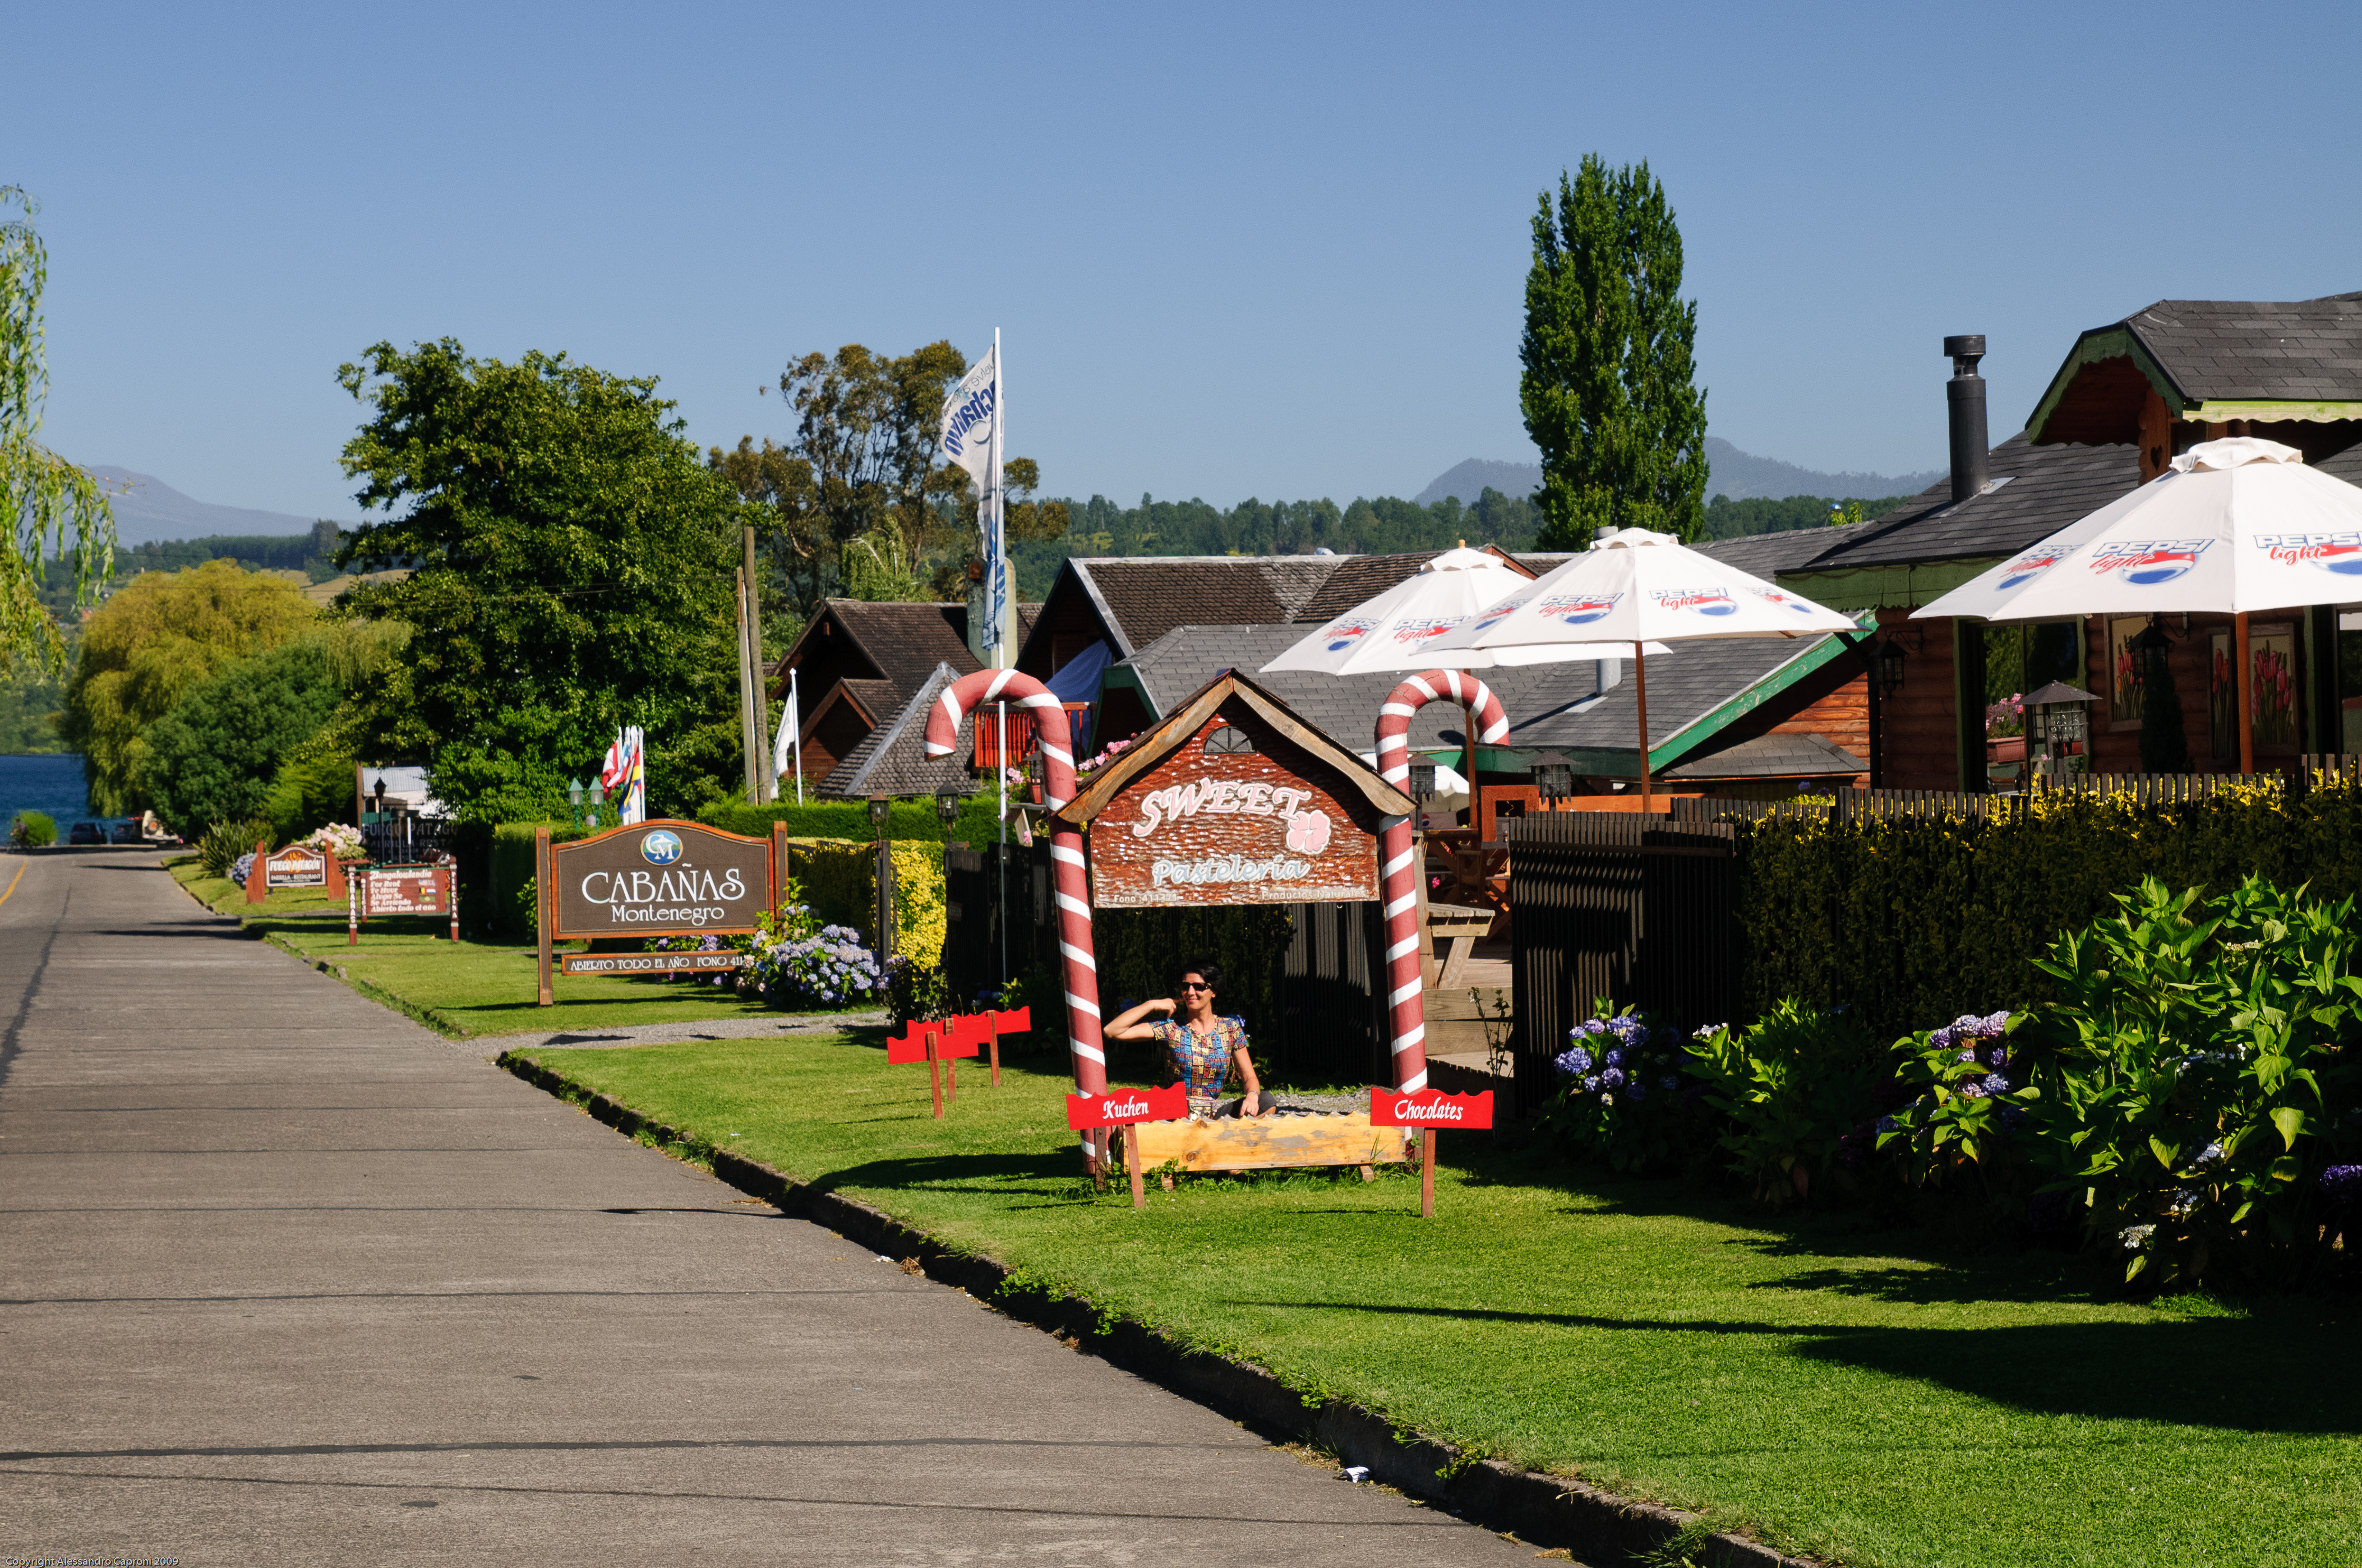
flower, vacation, village, nikon, garden, chile, resort, d300